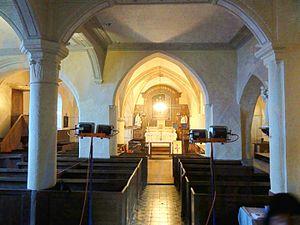
Intérieur de l'église - voir titre.
L'église Saint-Germain-d'Auxerre est une église catholique paroissiale située à Noisy-sur-Oise, en France. C'est une petite église à double vaisseau, ce qui fait son principal intérêt, car son architecture est plutôt rustique, et ne comporte aucun élément remarquable. Au sud, la chapelle des fonts baptismaux, le clocher en bâtière, la chapelle de la Saint-Joseph et la sacristie sont accolées à ce double vaisseau, ce qui confère à l'édifice une silhouette pittoresque. Les trois premières parties datent du XIIIᵉ siècle, voire de la fin du XIIᵉ siècle en ce qui concerne la base du clocher, mais l'on y cherchera en vain des éléments de sculpture ou de modénature de cette époque. Dans le double vaisseau, l'on distingue une nef carrée, dont le chapiteau de crochets du pilier central atteste seul ses origines au XIIIᵉ siècle, et un chœur également carrée, qui est partagé entre le sanctuaire et la chapelle de la Vierge Marie, au nord. Ce chœur de style gothique flamboyant est voûté d'ogives, et présente une architecture plus soignée. La chapelle Saint-Joseph a été revoûtée dans le même style, mais elle est plus simple.